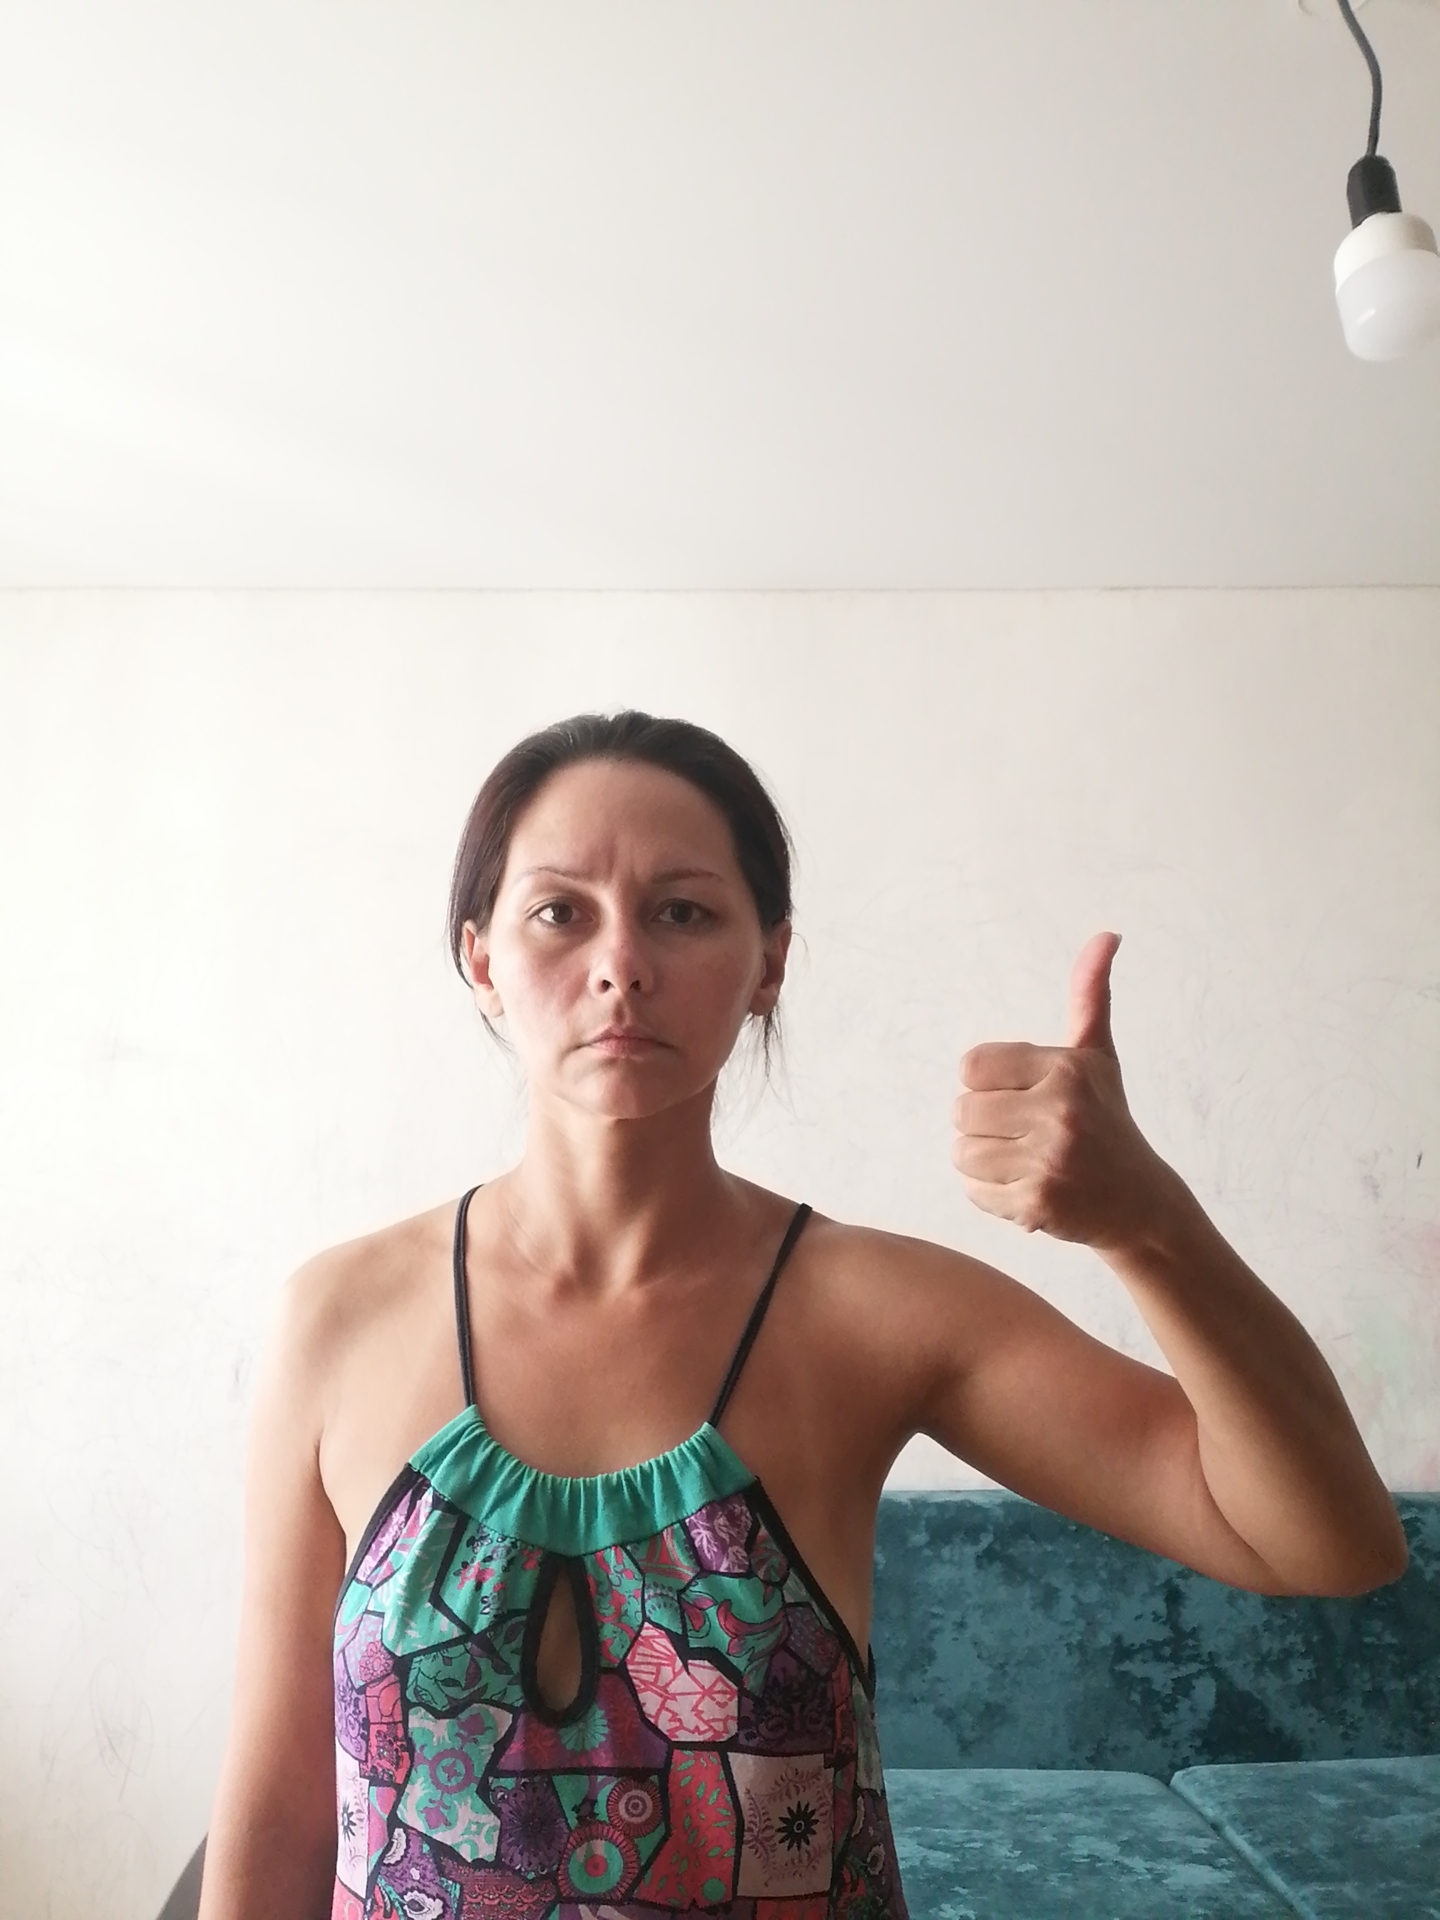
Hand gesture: like